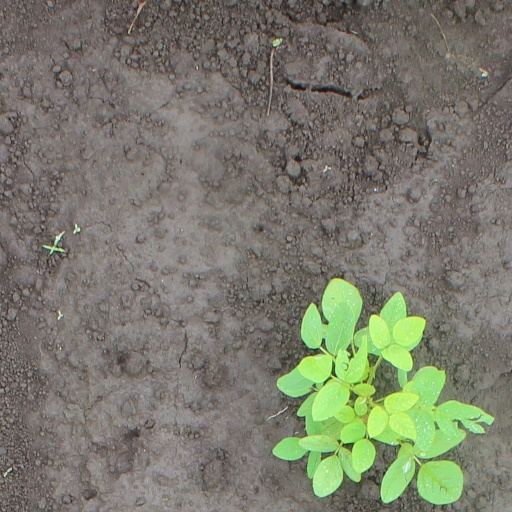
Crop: soybean